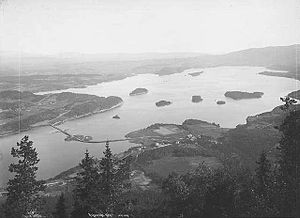
Steinsfjorden (Buskerud)
Kroksundet og Steinsfjorden set fra Kongens udsikt. Sundvollen.